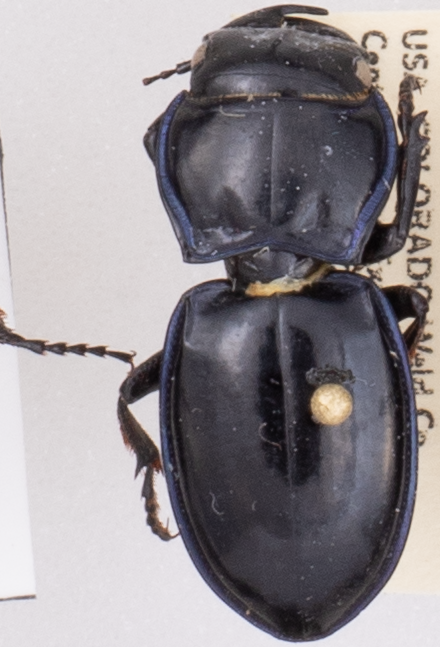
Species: Pasimachus elongatus
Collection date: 2021-07-07
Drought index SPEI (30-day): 1.546
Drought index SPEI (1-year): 0.086
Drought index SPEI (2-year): -0.418